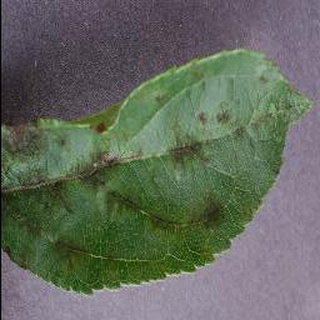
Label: apple_apple_scab